University of the Philippines Manila

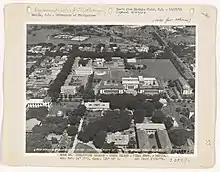
Aerial view of the university, 1939

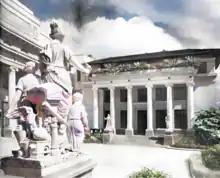
The pre-war Rizal Hall housed the College of Liberal Arts and other UP units in Padre Faura.

On December 1, 1905, the Philippine Medical School was established under Commonwealth Act No. 1415. It opened on June 10, 1907, and was housed at the School for the Deaf and Blind located on Malecon Drive (now Bonifacio Drive). On June 18, 1908, the Philippine Assembly passed the Act No. 1870, also known as the University Charter, marking the birth of the University of the Philippines. The Act renamed the Philippine Medical School as the University of the Philippines College of Medicine and Surgery. The control and management of the medical school was entrusted to the University of the Philippines Board of Regents on December 8, 1910. Its name was shortened to the University of the Philippines College of Medicine on March 1, 1923.